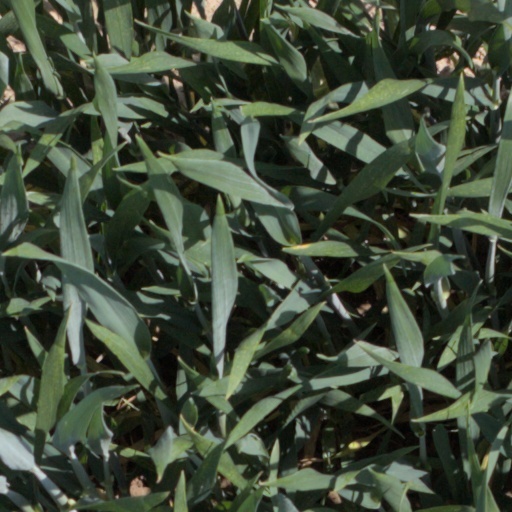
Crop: wheat